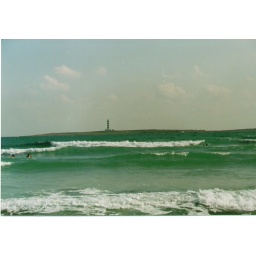
The beach at Mahon, with the lighthouse in the background